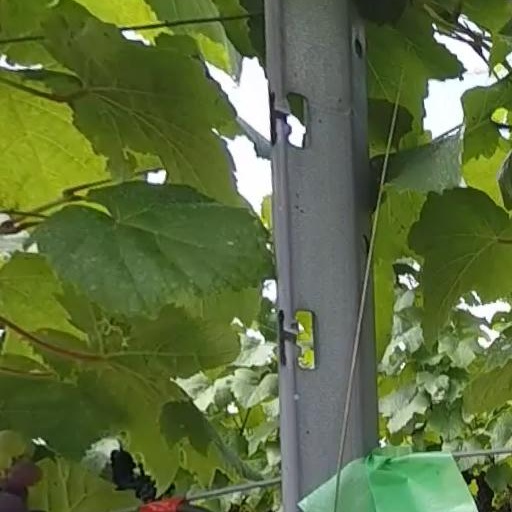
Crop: grape